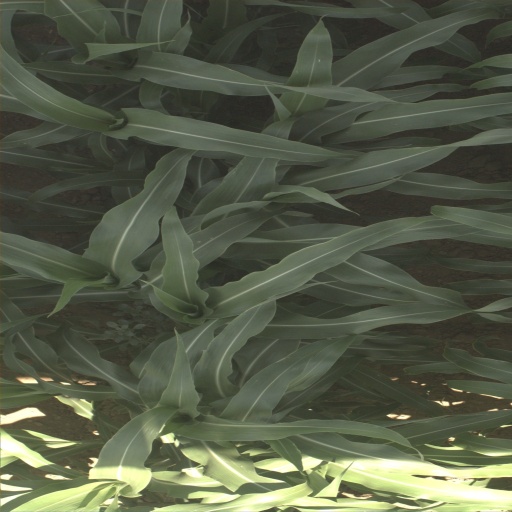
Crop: sorghum